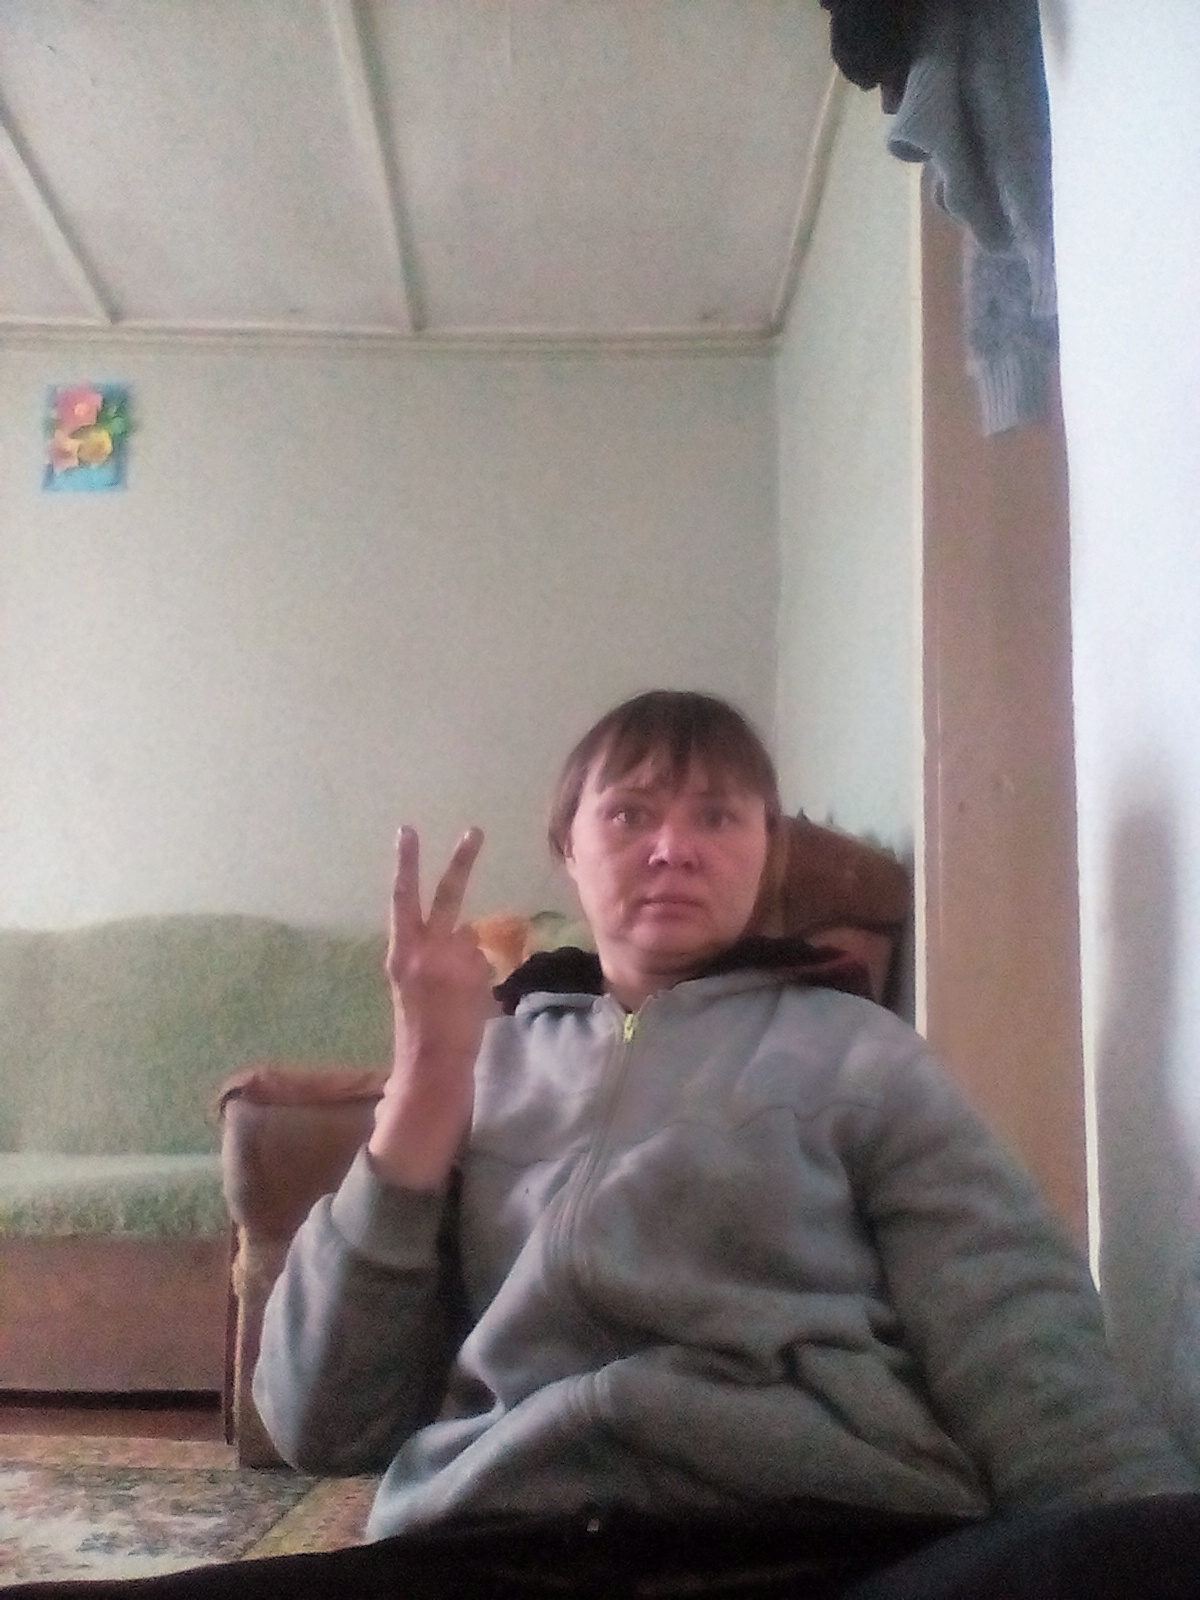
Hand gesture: peace_inverted